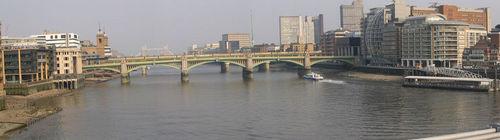
Weather: cloudy or overcast